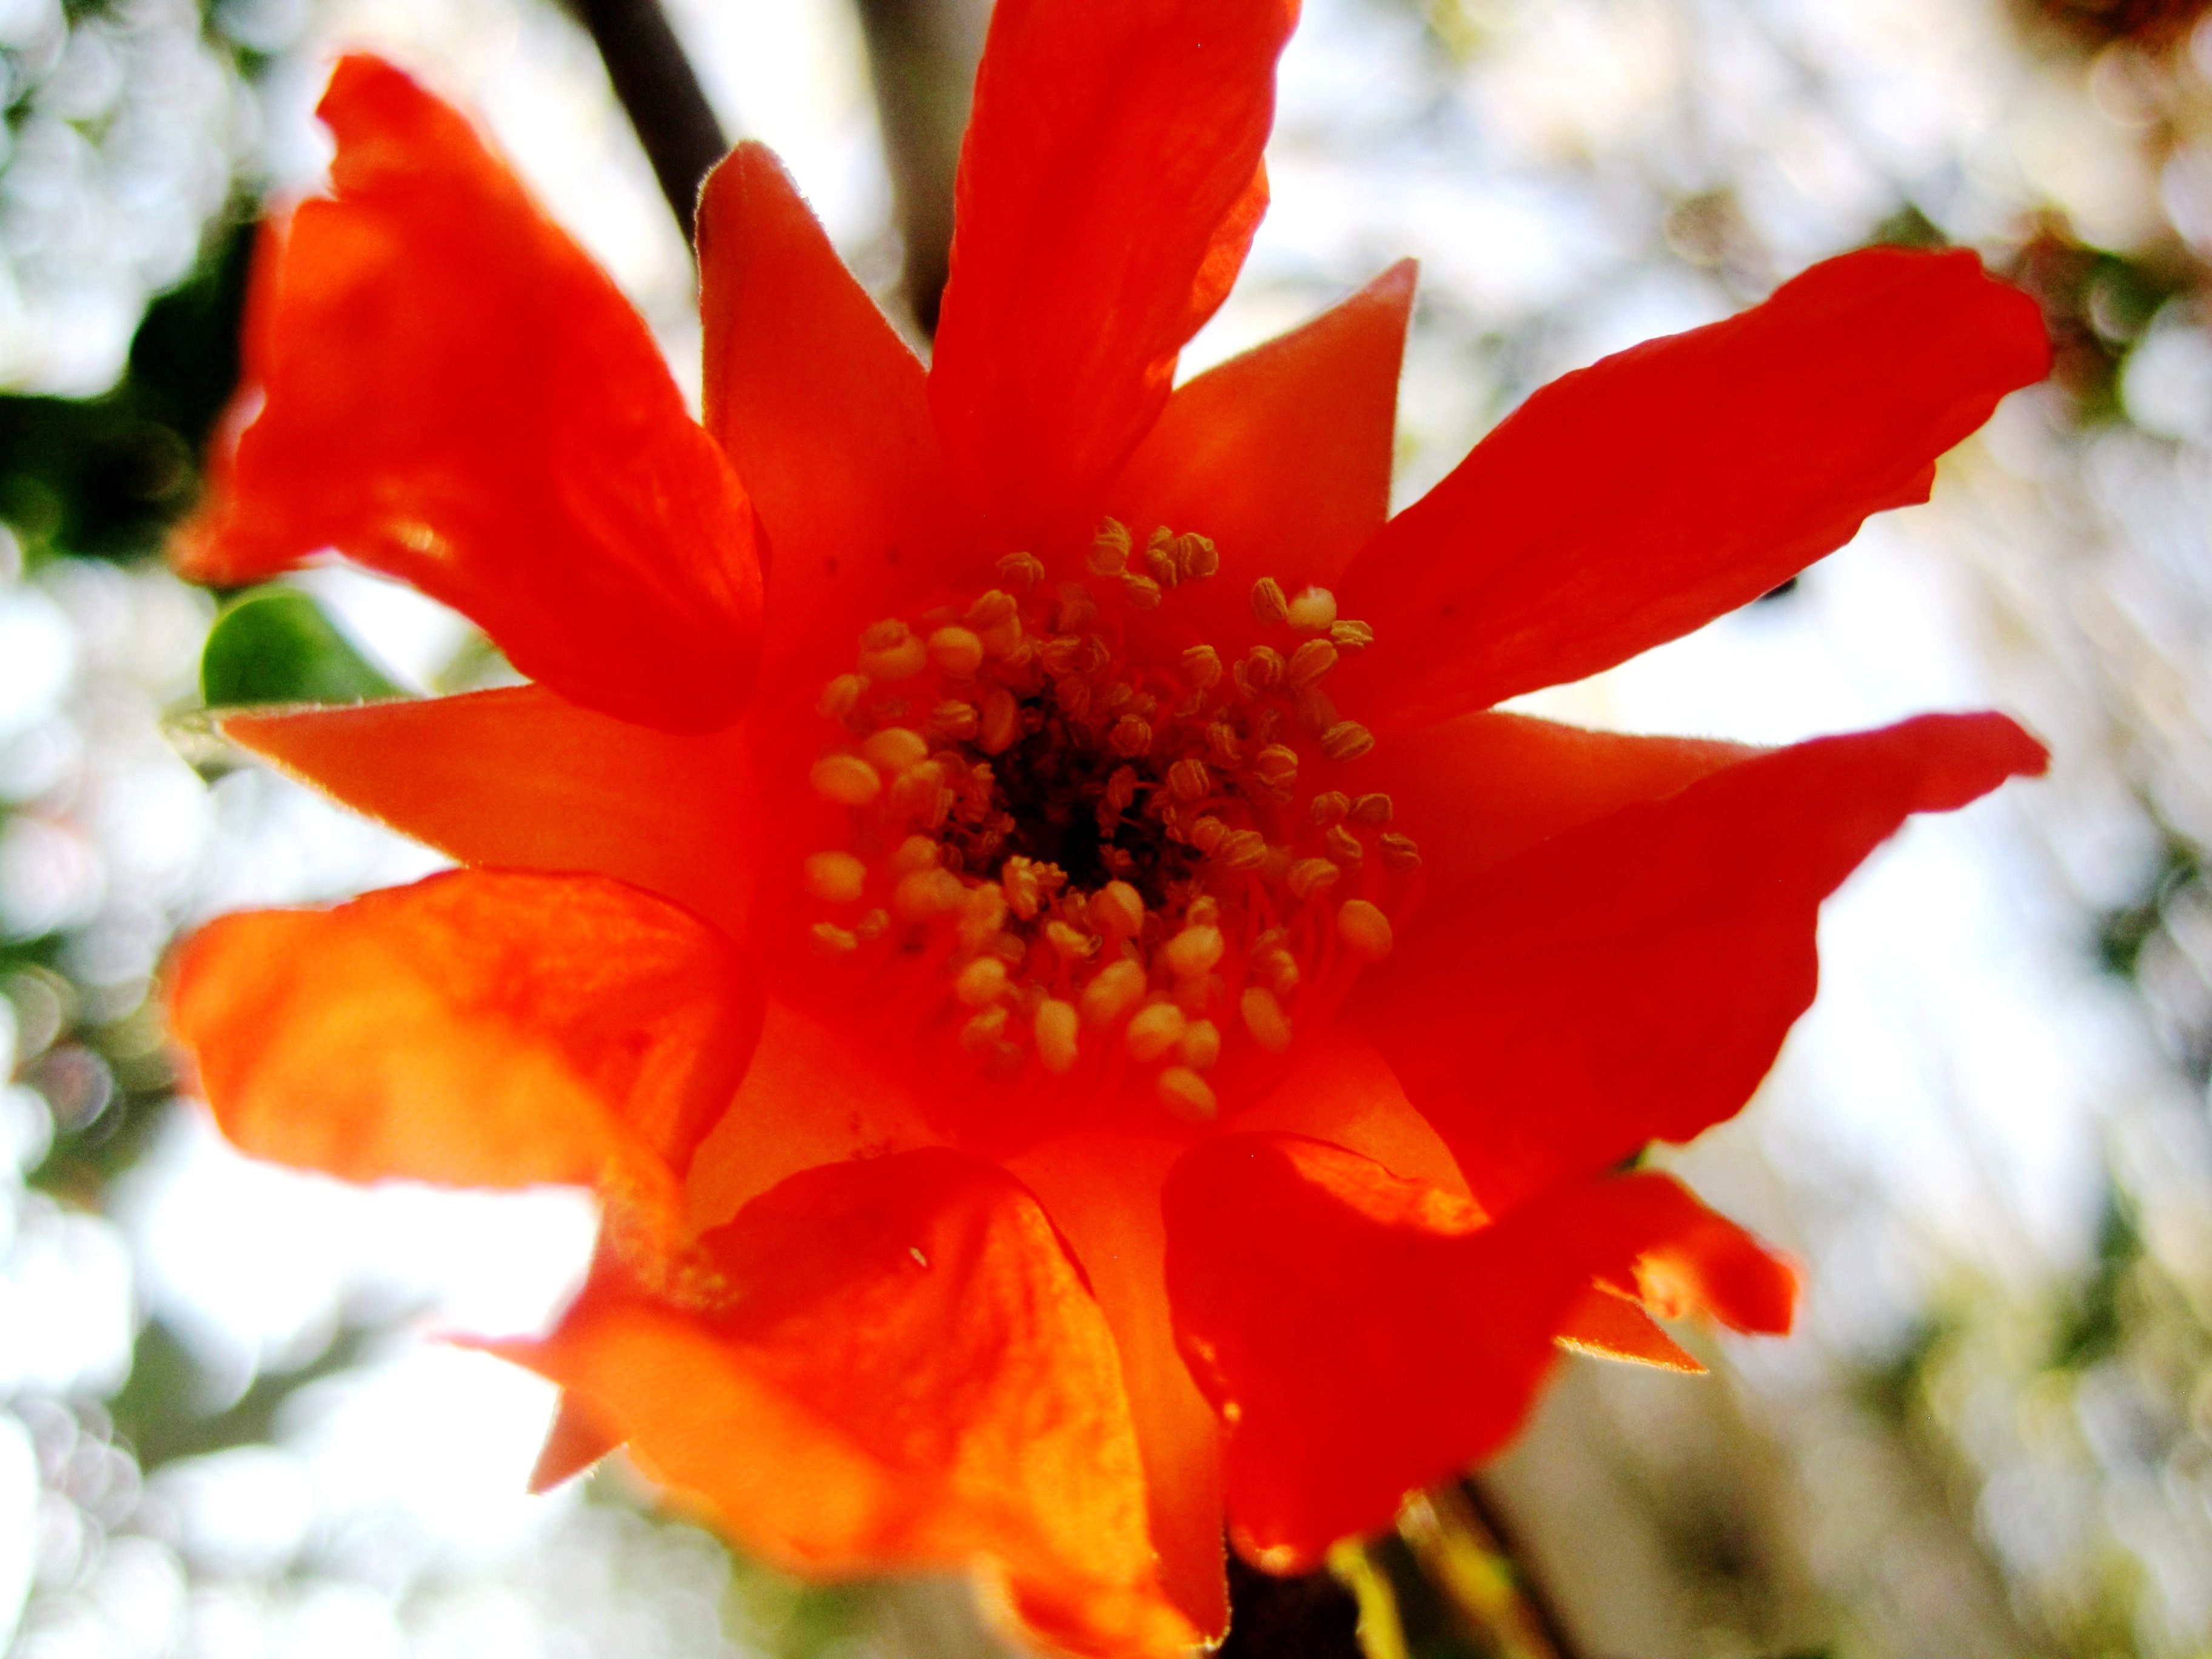
nature, blossom, plant, leaf, flower, petal, orange, red, botany, garden, flora, pomegranate, wildflower, close up, bright, stamen, macro photography, flowering plant, annual plant, land plant